May Company Building (Los Angeles)

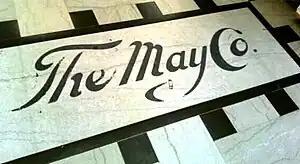
The May Company terrazzo at the entrance of the company's flagship department store in downtown Los Angeles

The May Company Building on Broadway in Downtown Los Angeles, a.k.a. Hamburgers/May Company Department Store and the May Department Store Building, later known as the California Broadway Trade Center, was the flagship store of the May Company California department store chain. It is a contributing property to the NRHP-listed Broadway Theater and Commercial District.